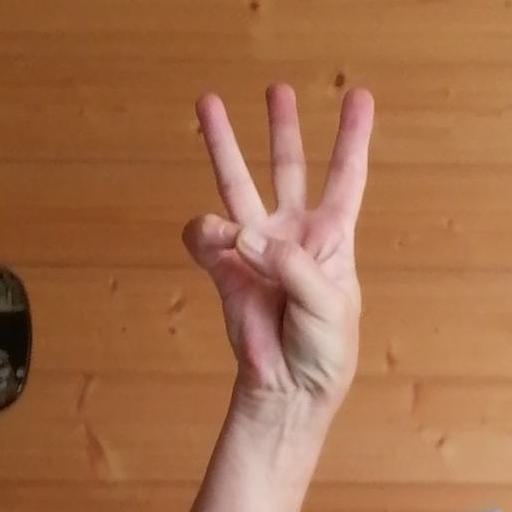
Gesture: three